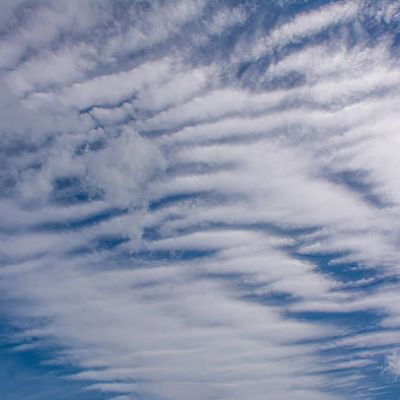
Cloud type: Cirrocumulus (Cc)